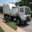
Label: truck